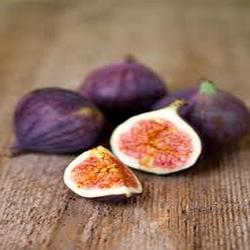
Label: Fig